Metamorphic rock

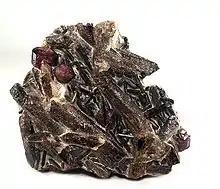
Metamorphic rock containing staurolite and almandine garnet

Metasomatism can change the bulk composition of a rock. Hot fluids circulating through pore space in the rock can dissolve existing minerals and precipitate new minerals. Dissolved substances are transported out of the rock by the fluids while new substances are brought in by fresh fluids. This can obviously change the mineral makeup of the rock.